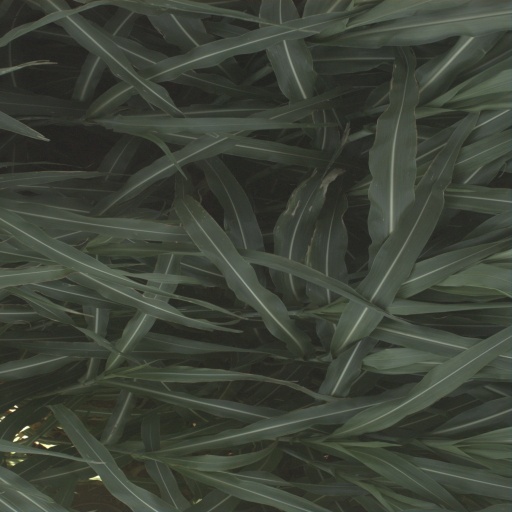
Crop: sorghum